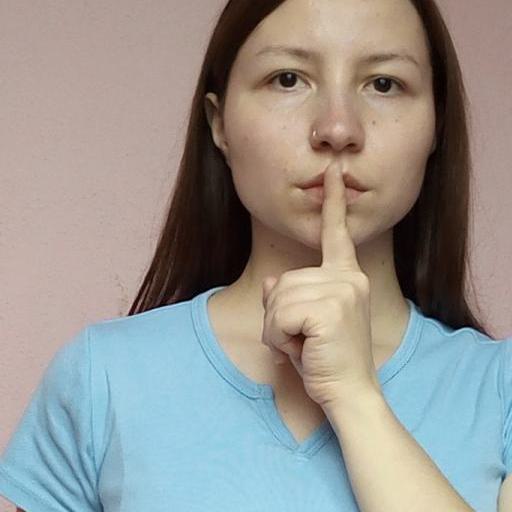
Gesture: mute